No. 485 Squadron RNZAF

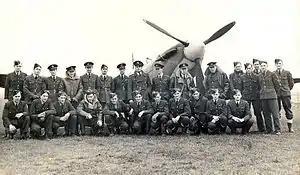
No. 485 (NZ) Squadron members in 1941; its commander, Marcus Knight, stands in the centre of the back row, wearing a greatcoat

No. 485 (NZ) Squadron was the first of the New Zealand Article XV squadrons, formed on 1 March 1941 at RAF Driffield, in Yorkshire. Its first commander was Squadron Leader Marcus Knight, a pilot from Dannevirke who had joined the RAF in 1935. Following the outbreak of the war, he had spent several months as a flying instructor before taking a fighter pilots course at No. 57 Operational Training Unit in December 1940. He then flew Hawker Hurricanes with No. 257 Squadron and No. 310 Squadron prior to being appointed commander of No. 485 Squadron. The two flight commanders, Frank Brindsen, who was a veteran of the Battle of Britain, and John Martin, were experienced pilots, and among the other personnel were Pilot Officers Edwards Wells and Bill Crawford-Compton. While the majority of the pilots that flew with the squadron during the war were New Zealanders, at times its flying personnel included Britons, Canadians and Australians, and even briefly, an American of the United States Army Air Force. There were some ground crew from New Zealand as well, although the majority were British.